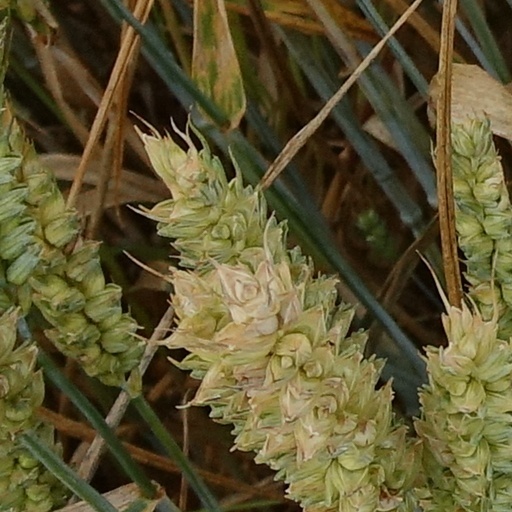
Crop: wheat